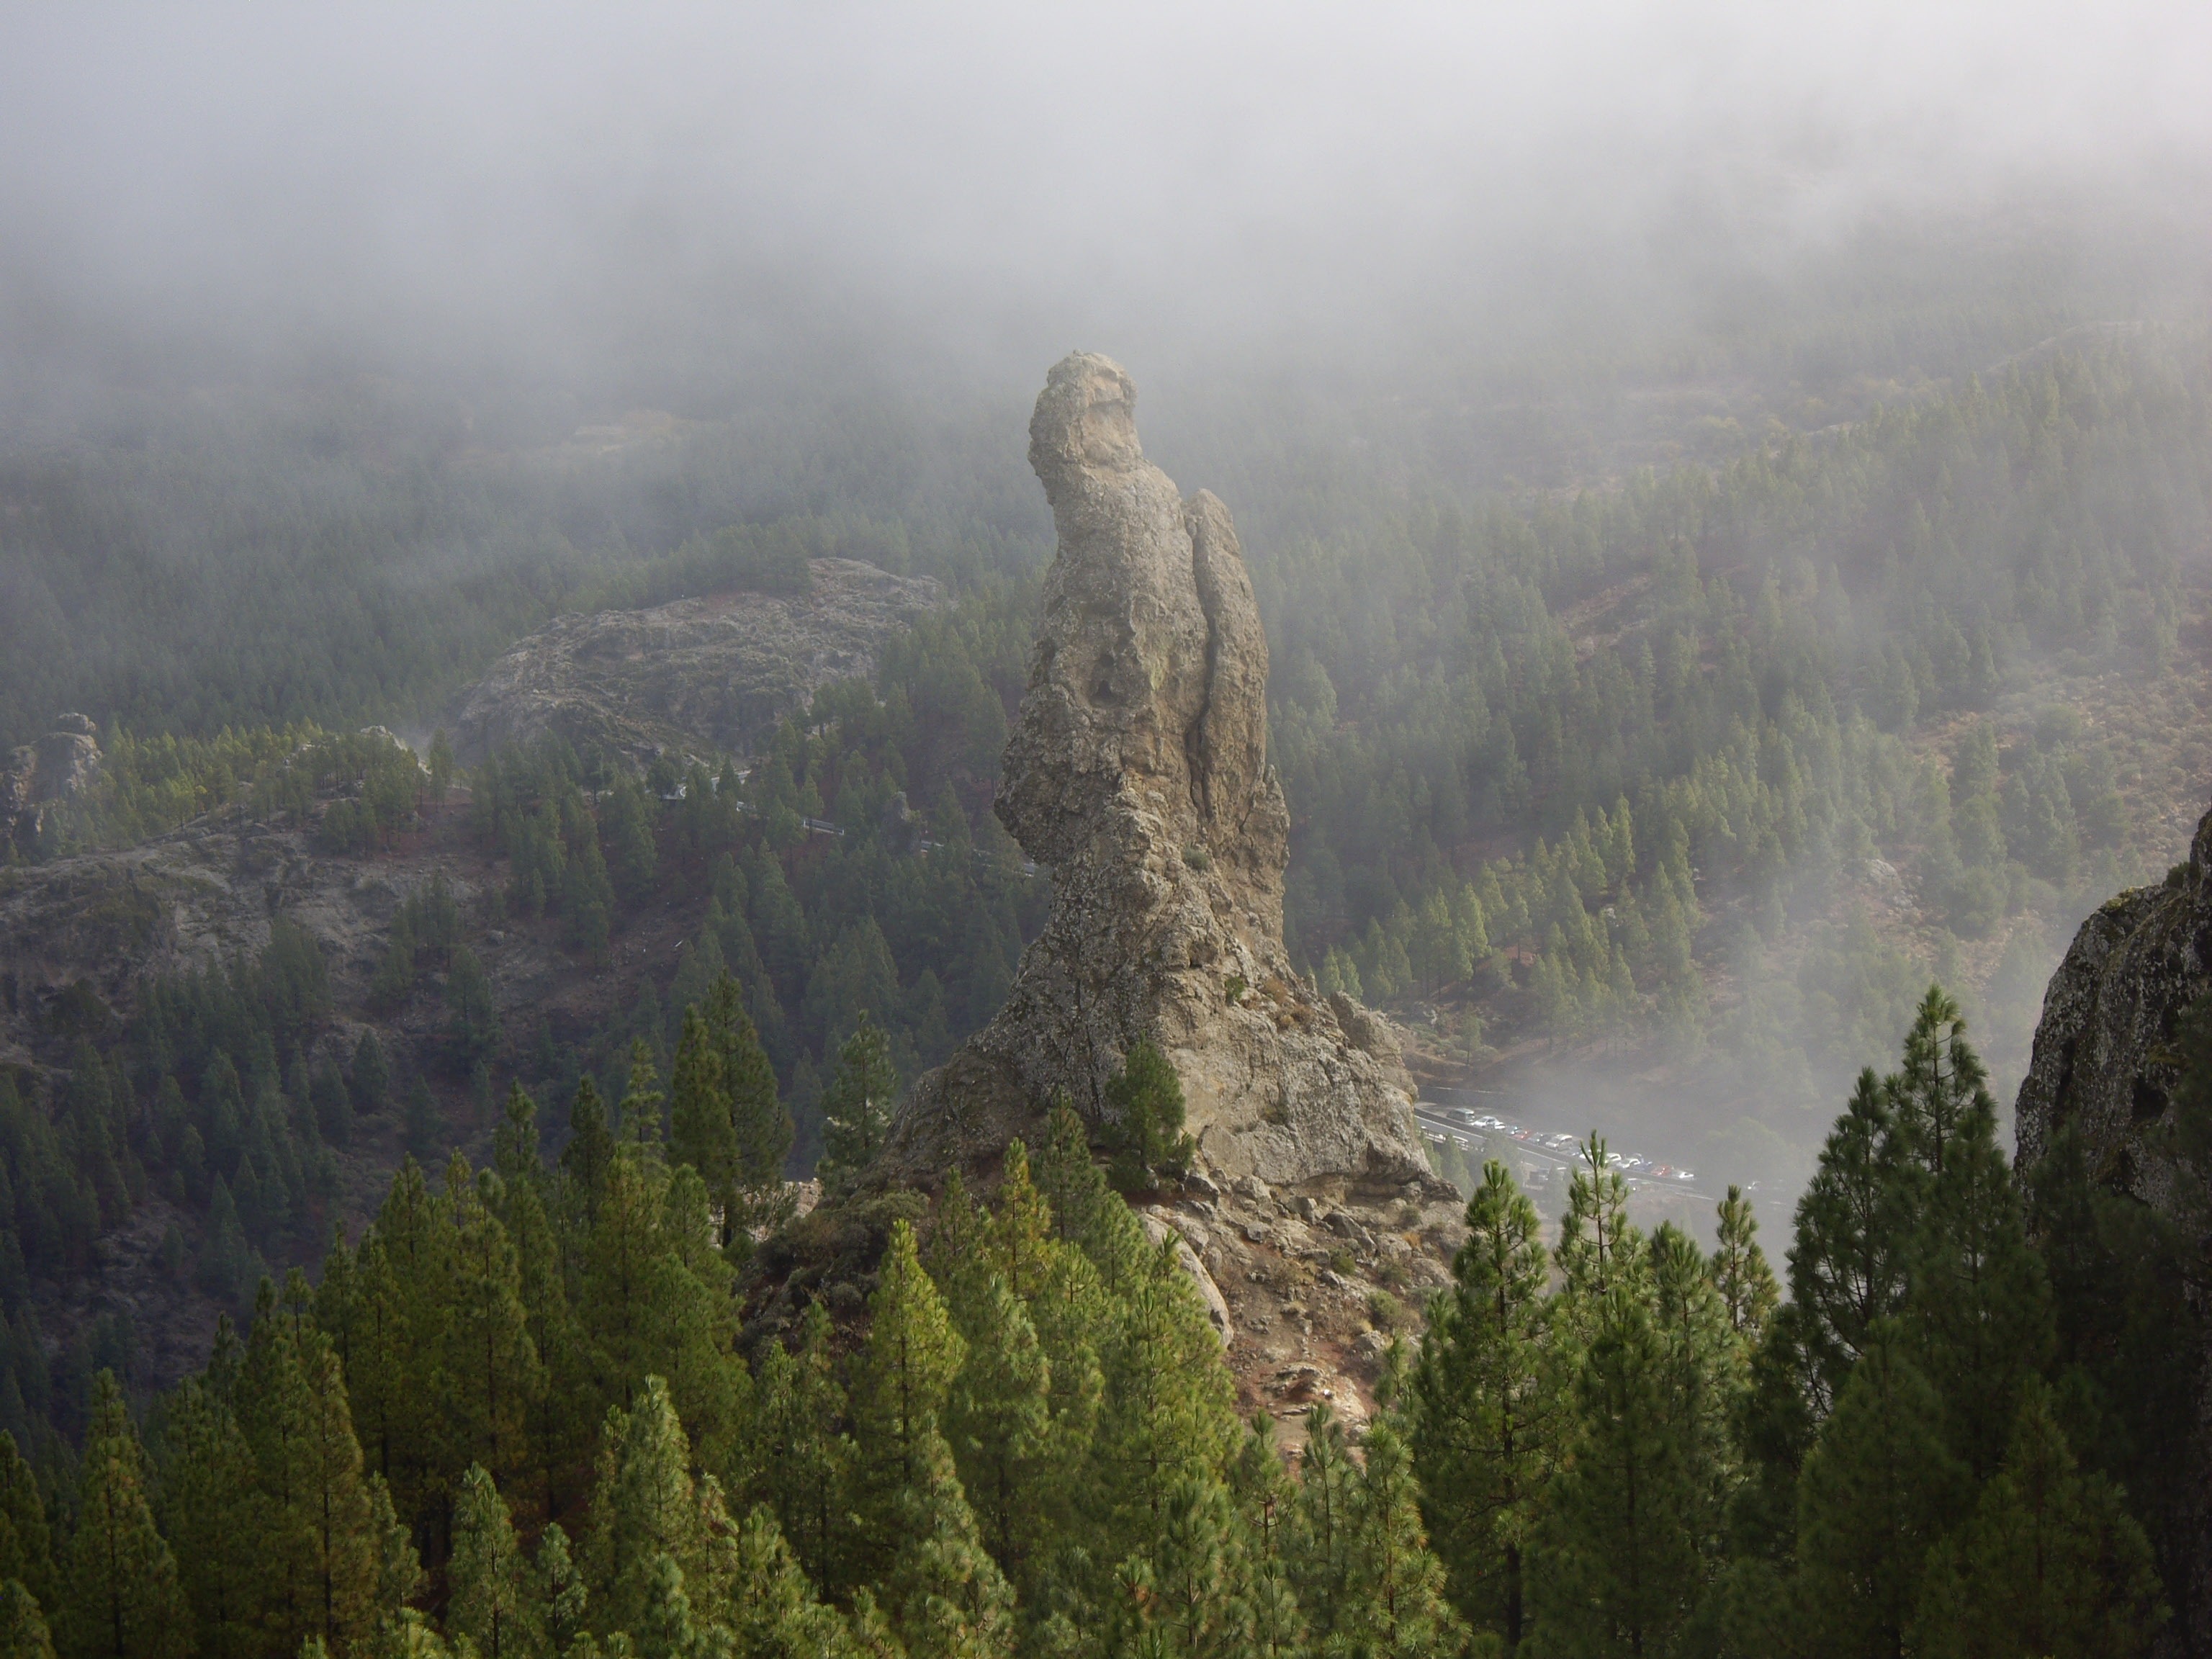
landscape, tree, nature, forest, wilderness, mountain, fog, mist, hill, valley, mountain range, natural, scenery, terrain, national park, ridge, rocks, outdoors, outside, clouds, spain, mountains, alps, plateau, beautiful, habitat, ecosystem, canary islands, landform, natural environment, geographical feature, atmospheric phenomenon, mountainous landforms, temperate coniferous forest